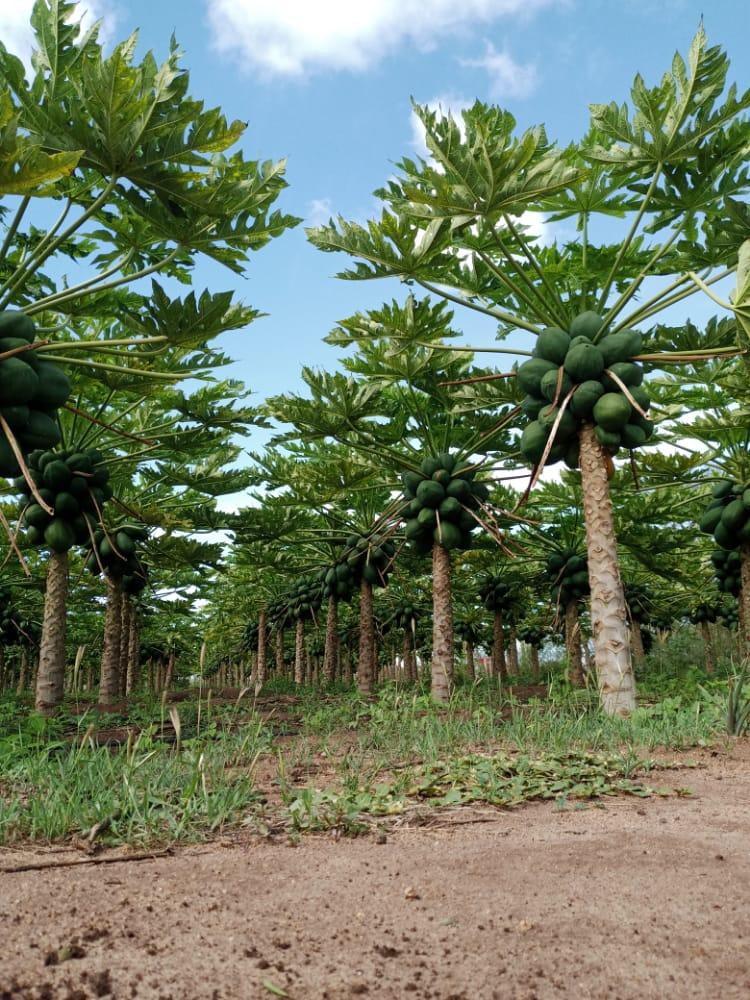
Mazao ya biashara yaliyokomaa vizuri katika miti mikubwa iliyomea vizuri, mapapai yaliyokomaa kwa ajili ya kuvunwa ili kwenda kusindikwa kwa ajili ya utengenezaji wa bidhaa mbalimbali hususani bidhaa za chakula na vinywaji.